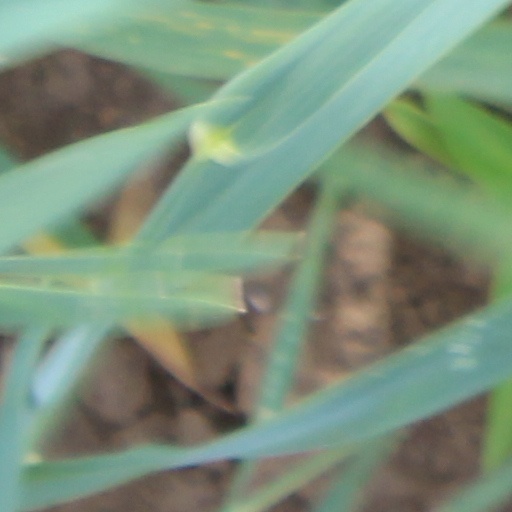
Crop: wheat